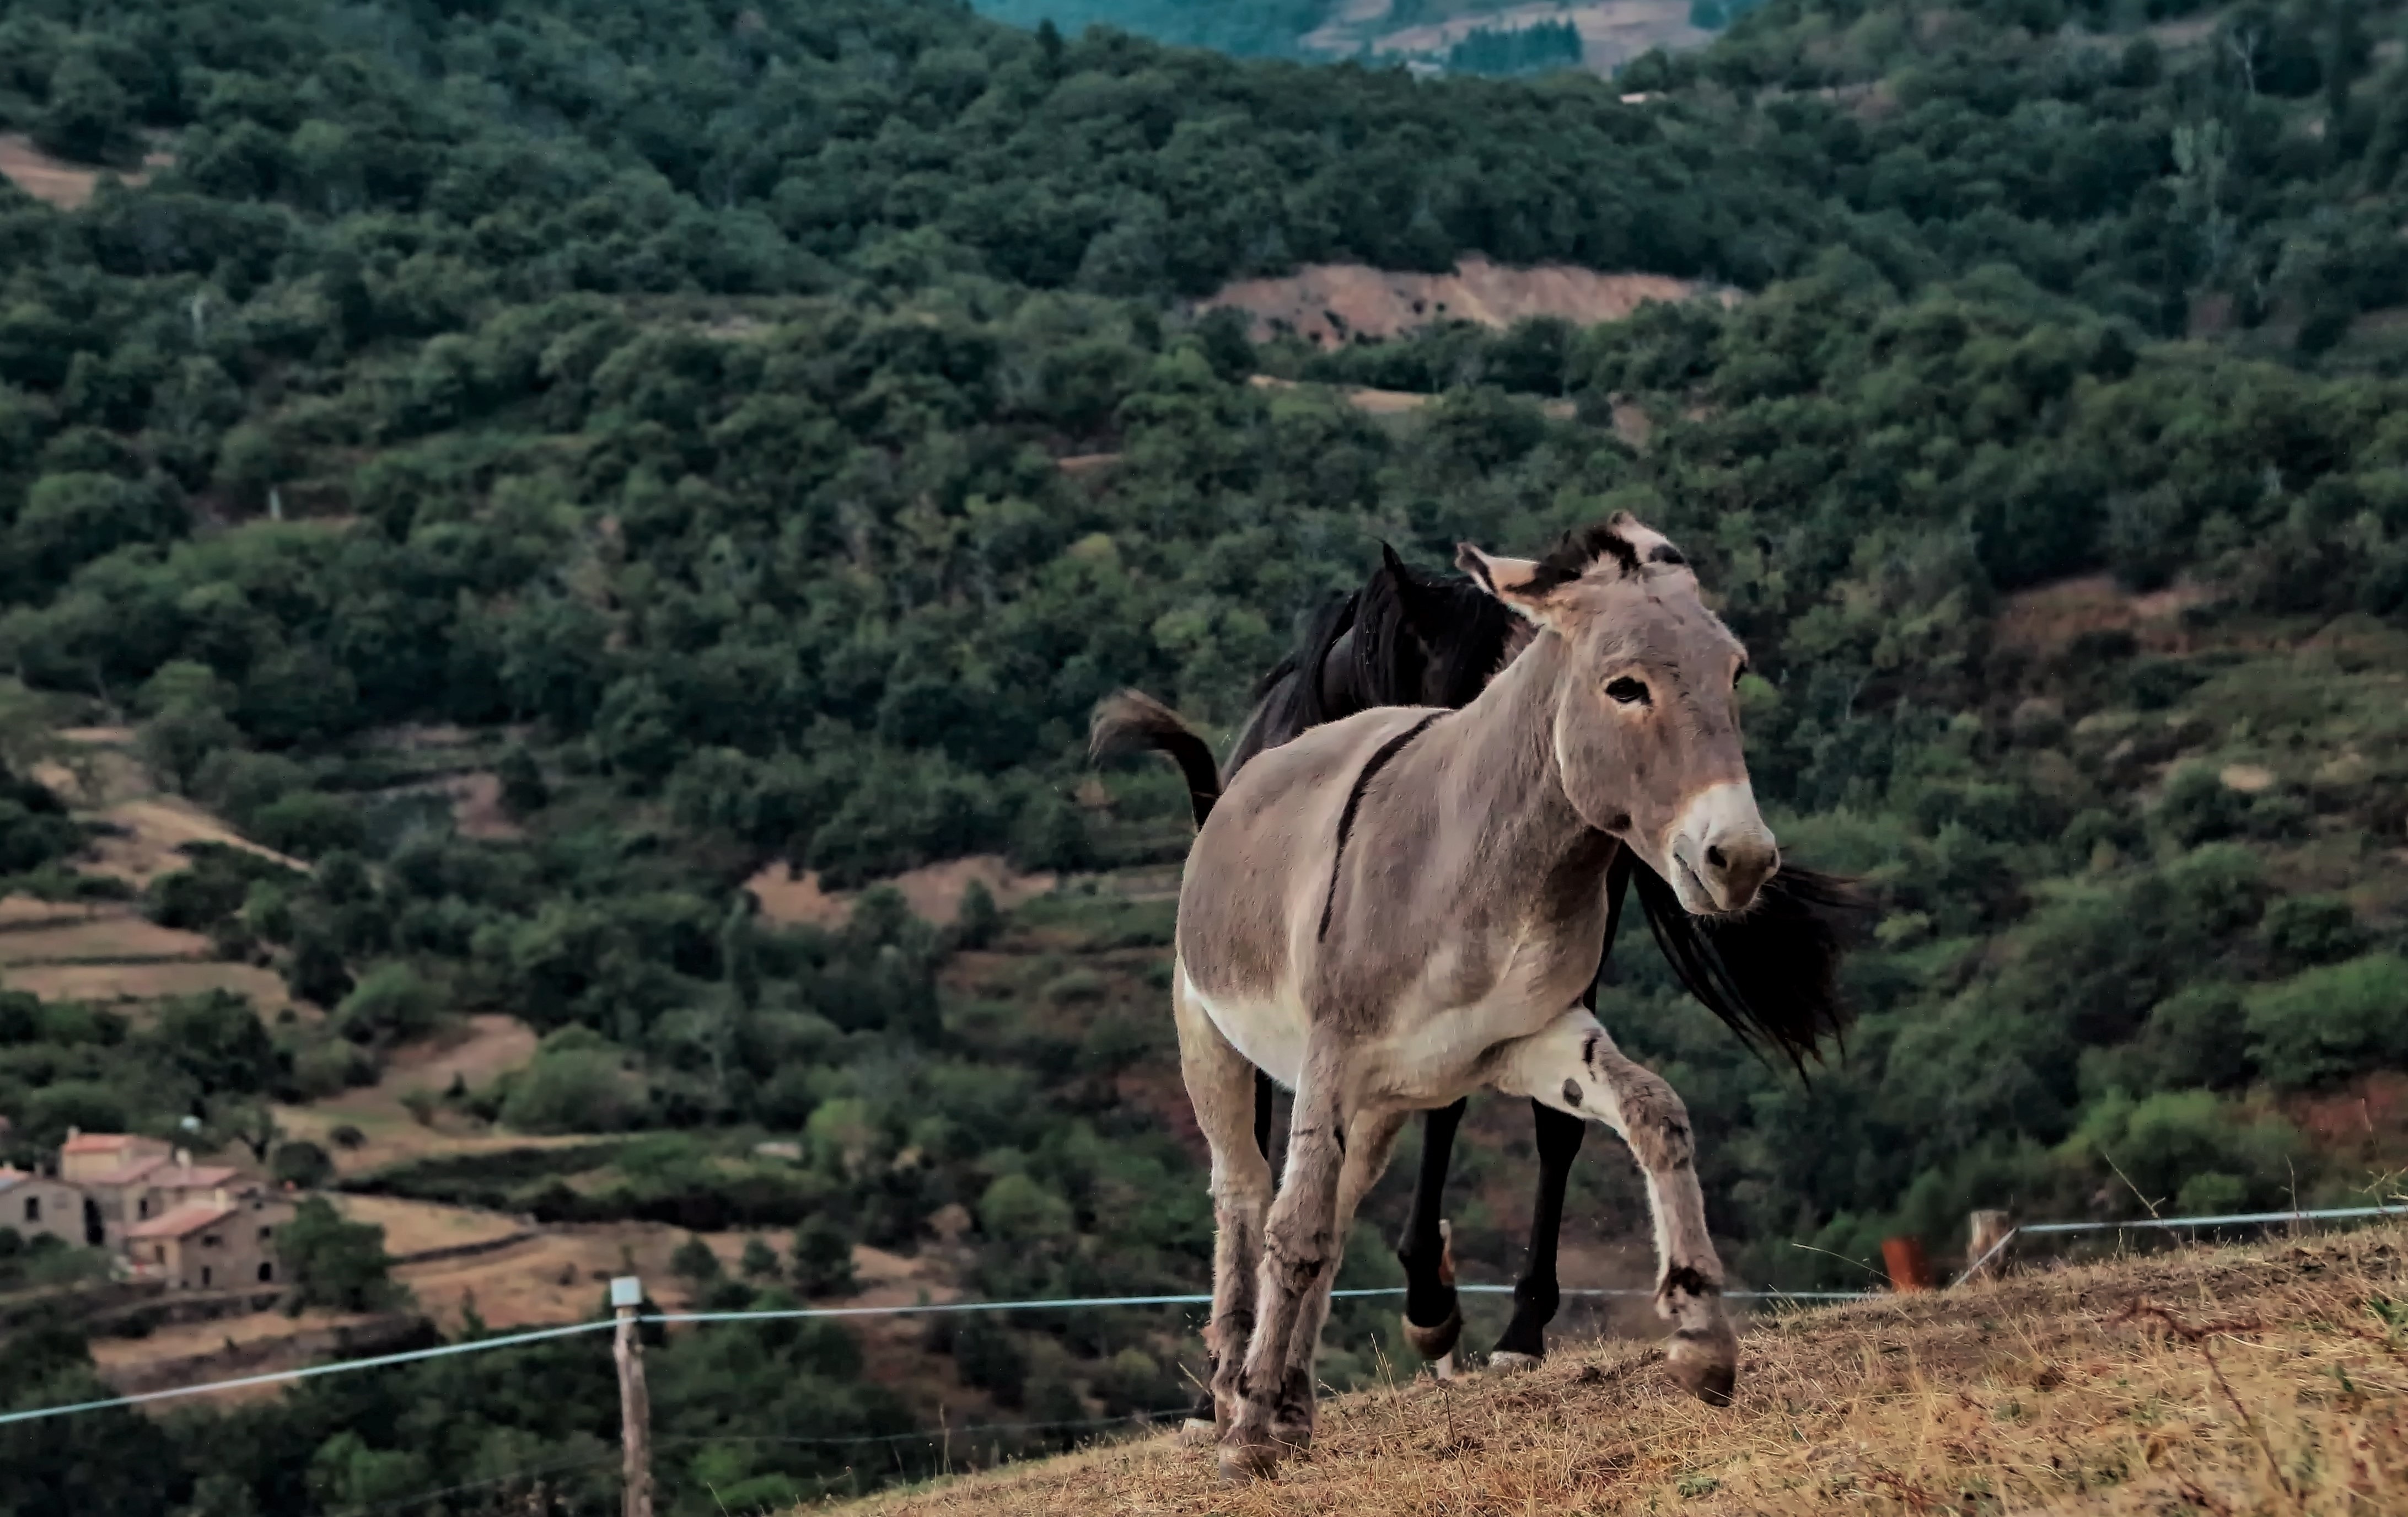
landscape, tree, nature, grass, field, farm, animal, wildlife, pasture, livestock, ranch, agriculture, national park, fauna, donkey, animals, rural area, pack animal, closed nature, cattle like mammal, horse like mammal